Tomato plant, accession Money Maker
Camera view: horizontal (90 deg, fisheye); turntable rotation: 180 degrees
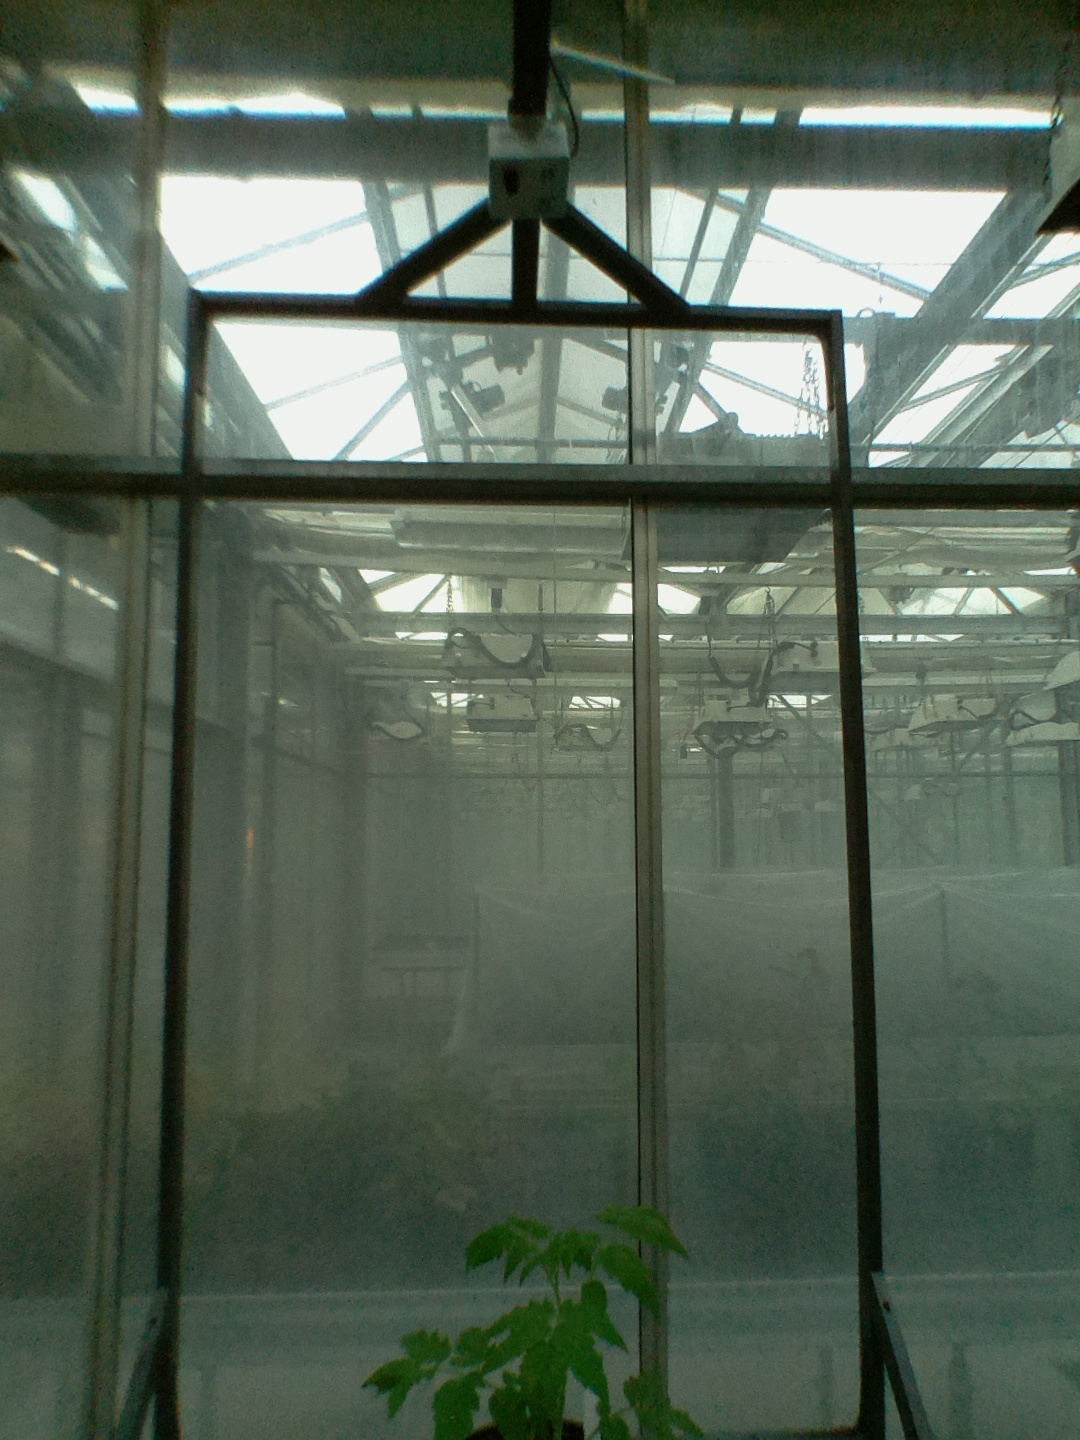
BBCH growth stage 13: 6 of true leaves visible